Veni, vidi, vici

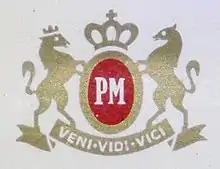
The phrase appears in a variety of cultural contexts, such as this Philip Morris logo, from a pack of Marlboro cigarettes.

The phrase has also been heavily referenced in literature and film. The title of French poet Victor Hugo's "Veni, vidi, vixi" ("I came, I saw, I lived"), written after the death of his daughter Leopoldine at age 19 in 1843, uses the allusion with its first verse: "J'ai bien assez vécu..."("I have lived quite long enough..."). Peter Venkman, one of the protagonists in the 1984 film "Ghostbusters", delivers a humorous variation: "We came. We saw. We kicked its ass!" This line was among the 400 nominees for the AFI's 100 Years...100 Movie Quotes.